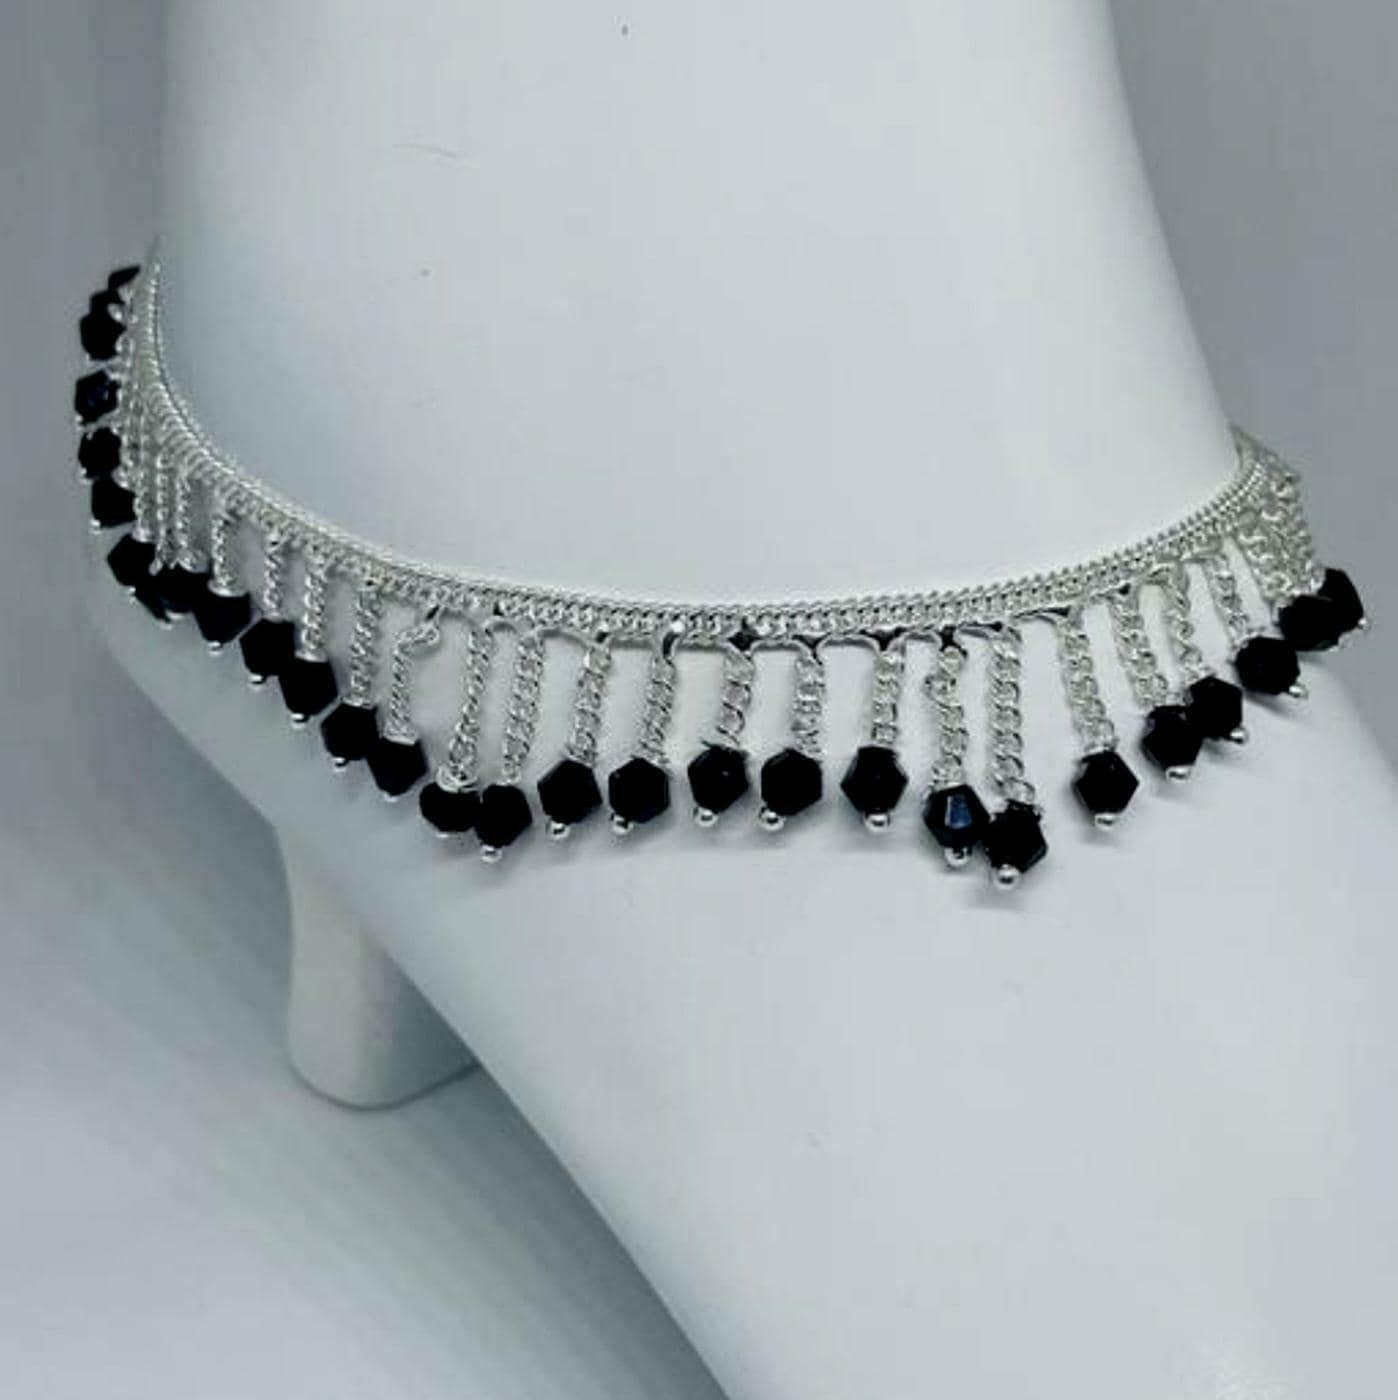
BR Ornaments Elite Chunky Black Jhalar Women Anklet For All Occasions Alloy Anklet (Pack of 2)
Type: Anklet
Brand: BR Ornaments
Price: Rs. 239
 This piece is dainty and delicate bracelet, but will make you feel so sexy when you wear this anklet! effortless, yet adds lots of sparkles and perfect for foot everyday. makes the perfect gift for self or someone awesome.